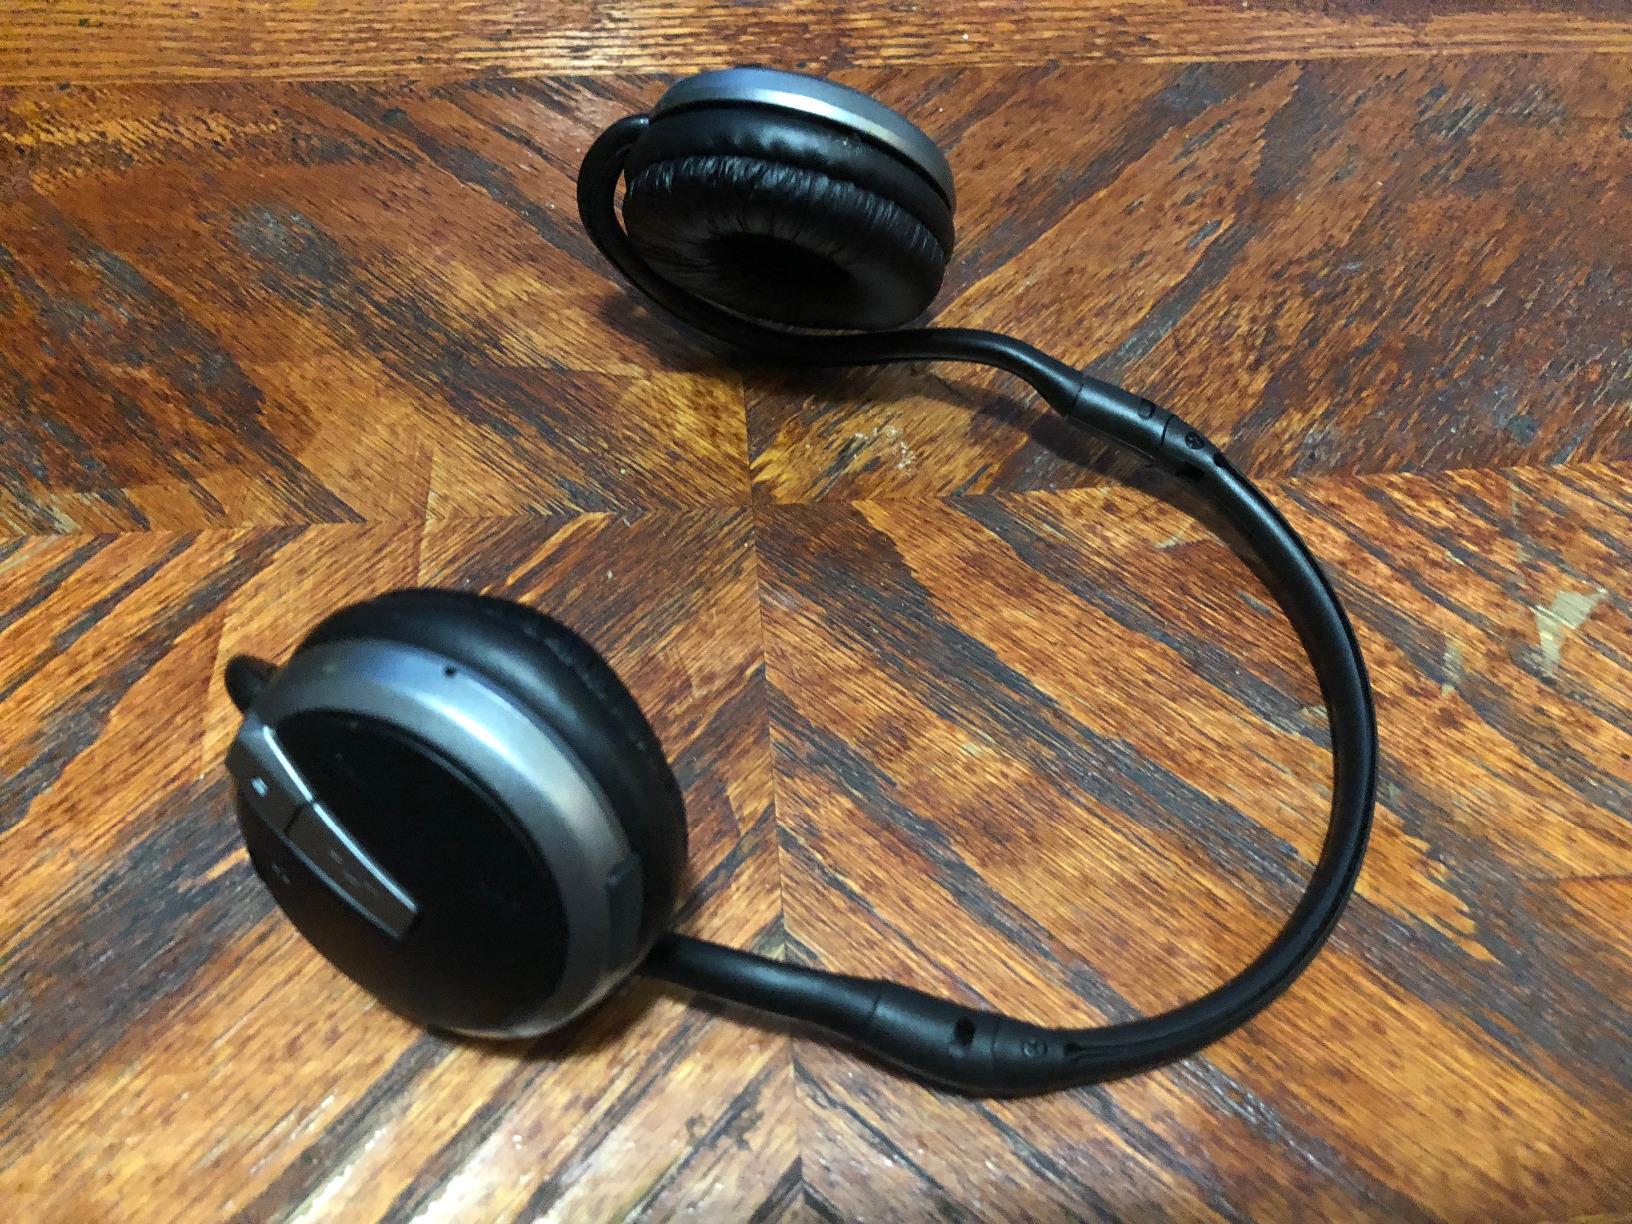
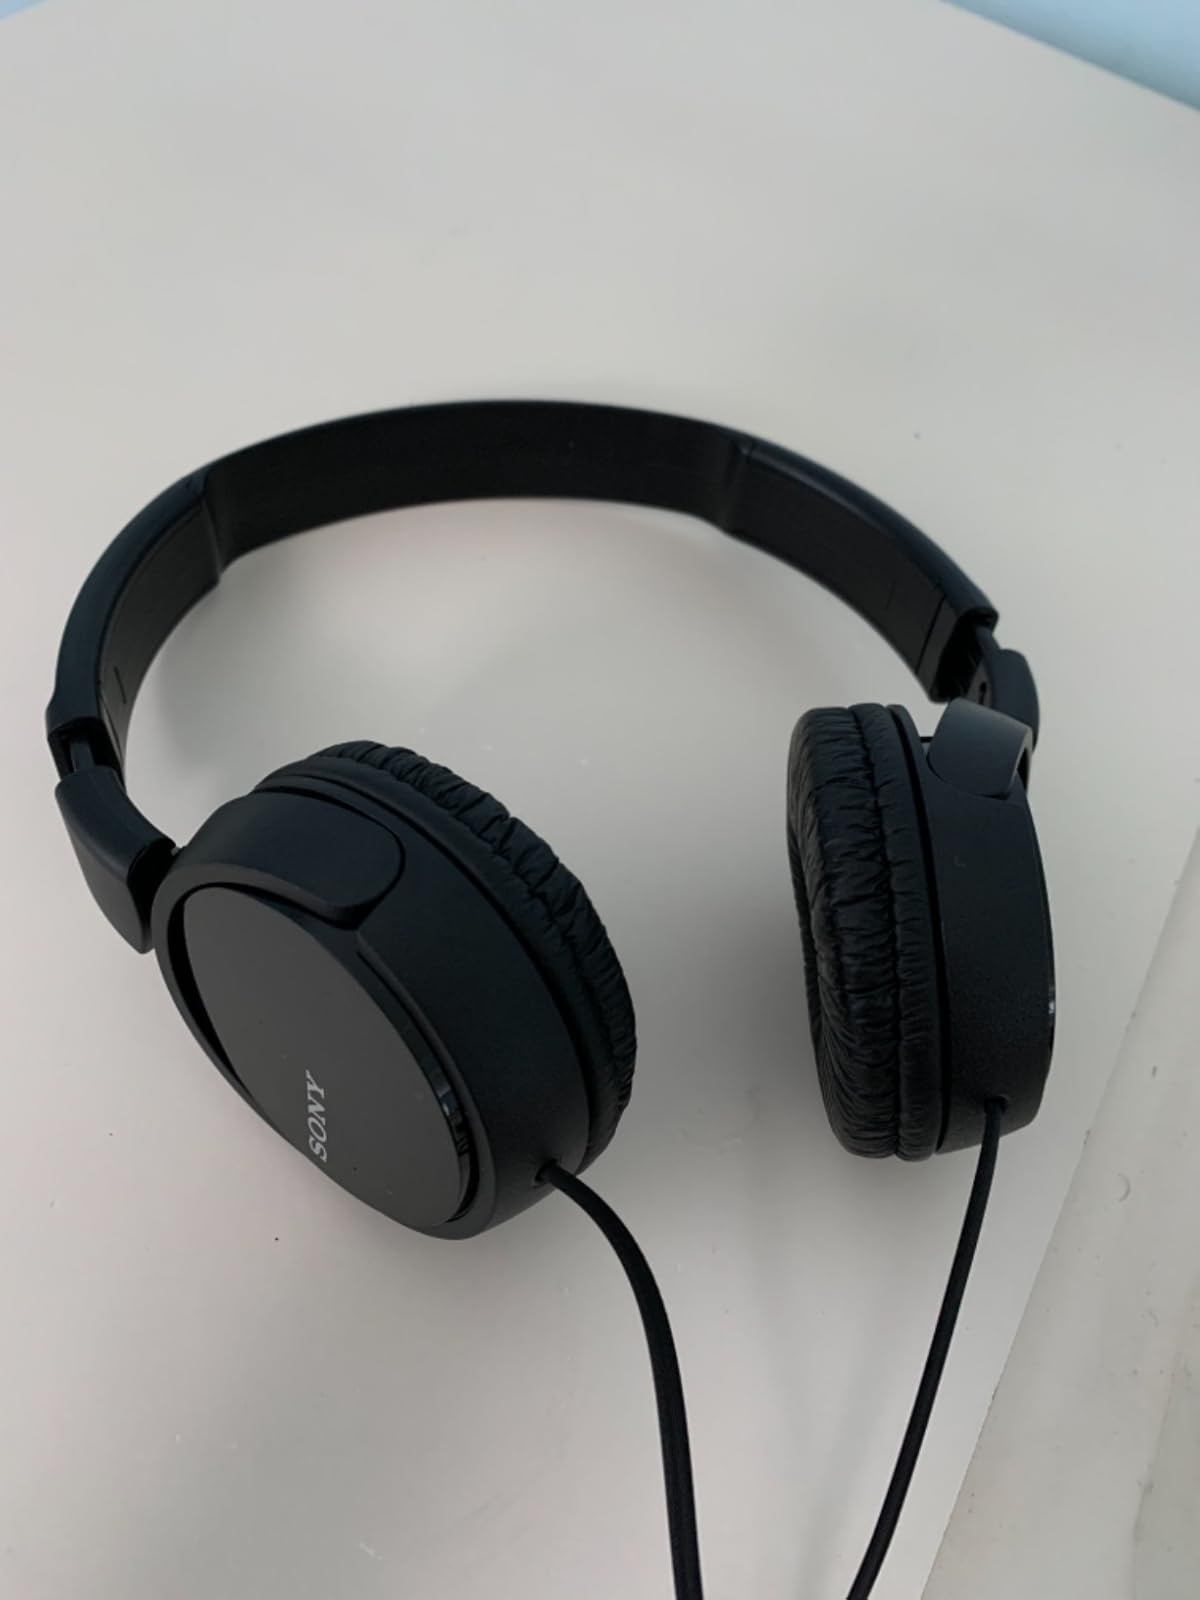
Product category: headphones
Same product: no